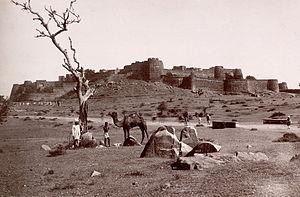
Jhansi est une ville de l'État de l'Uttar Pradesh en Inde, capitale de l'une des 18 divisions territoriales de cet État et du district homonyme.